Sea of Faith

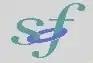
Sea of Faith logo.

The Sea of Faith Network is an organisation with the stated aim to explore and promote religious faith as a human creation.